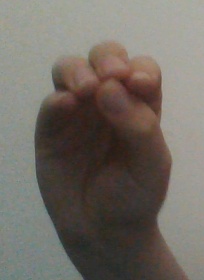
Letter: ha